Empress Myeongseong

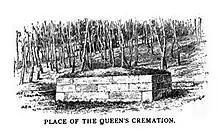
The queen's place of cremation, sketch published by Isabella Bird in 1898. Behind are the woods mentioned in witness accounts.

In the immediate run-up to her death, the queen consort had allied herself with Russian interests to counterbalance Japanese influence. She was perceived by the Japanese as an important hostile target. Her assassination took place in the early hours on 8 October 1895 within the king's private quarters, in an attack known in Korea as the Eulmi Incident. A few court ladies also shared her fate due to the Japanese mistaking them for the queen. The attack was organized by Miura Gorō and carried out by over fifty Japanese agents. The royal palace was in disarray after the ordeal, but Gojong ordered a eunuch to search for the queen's remains: only a singed finger bone was later found.